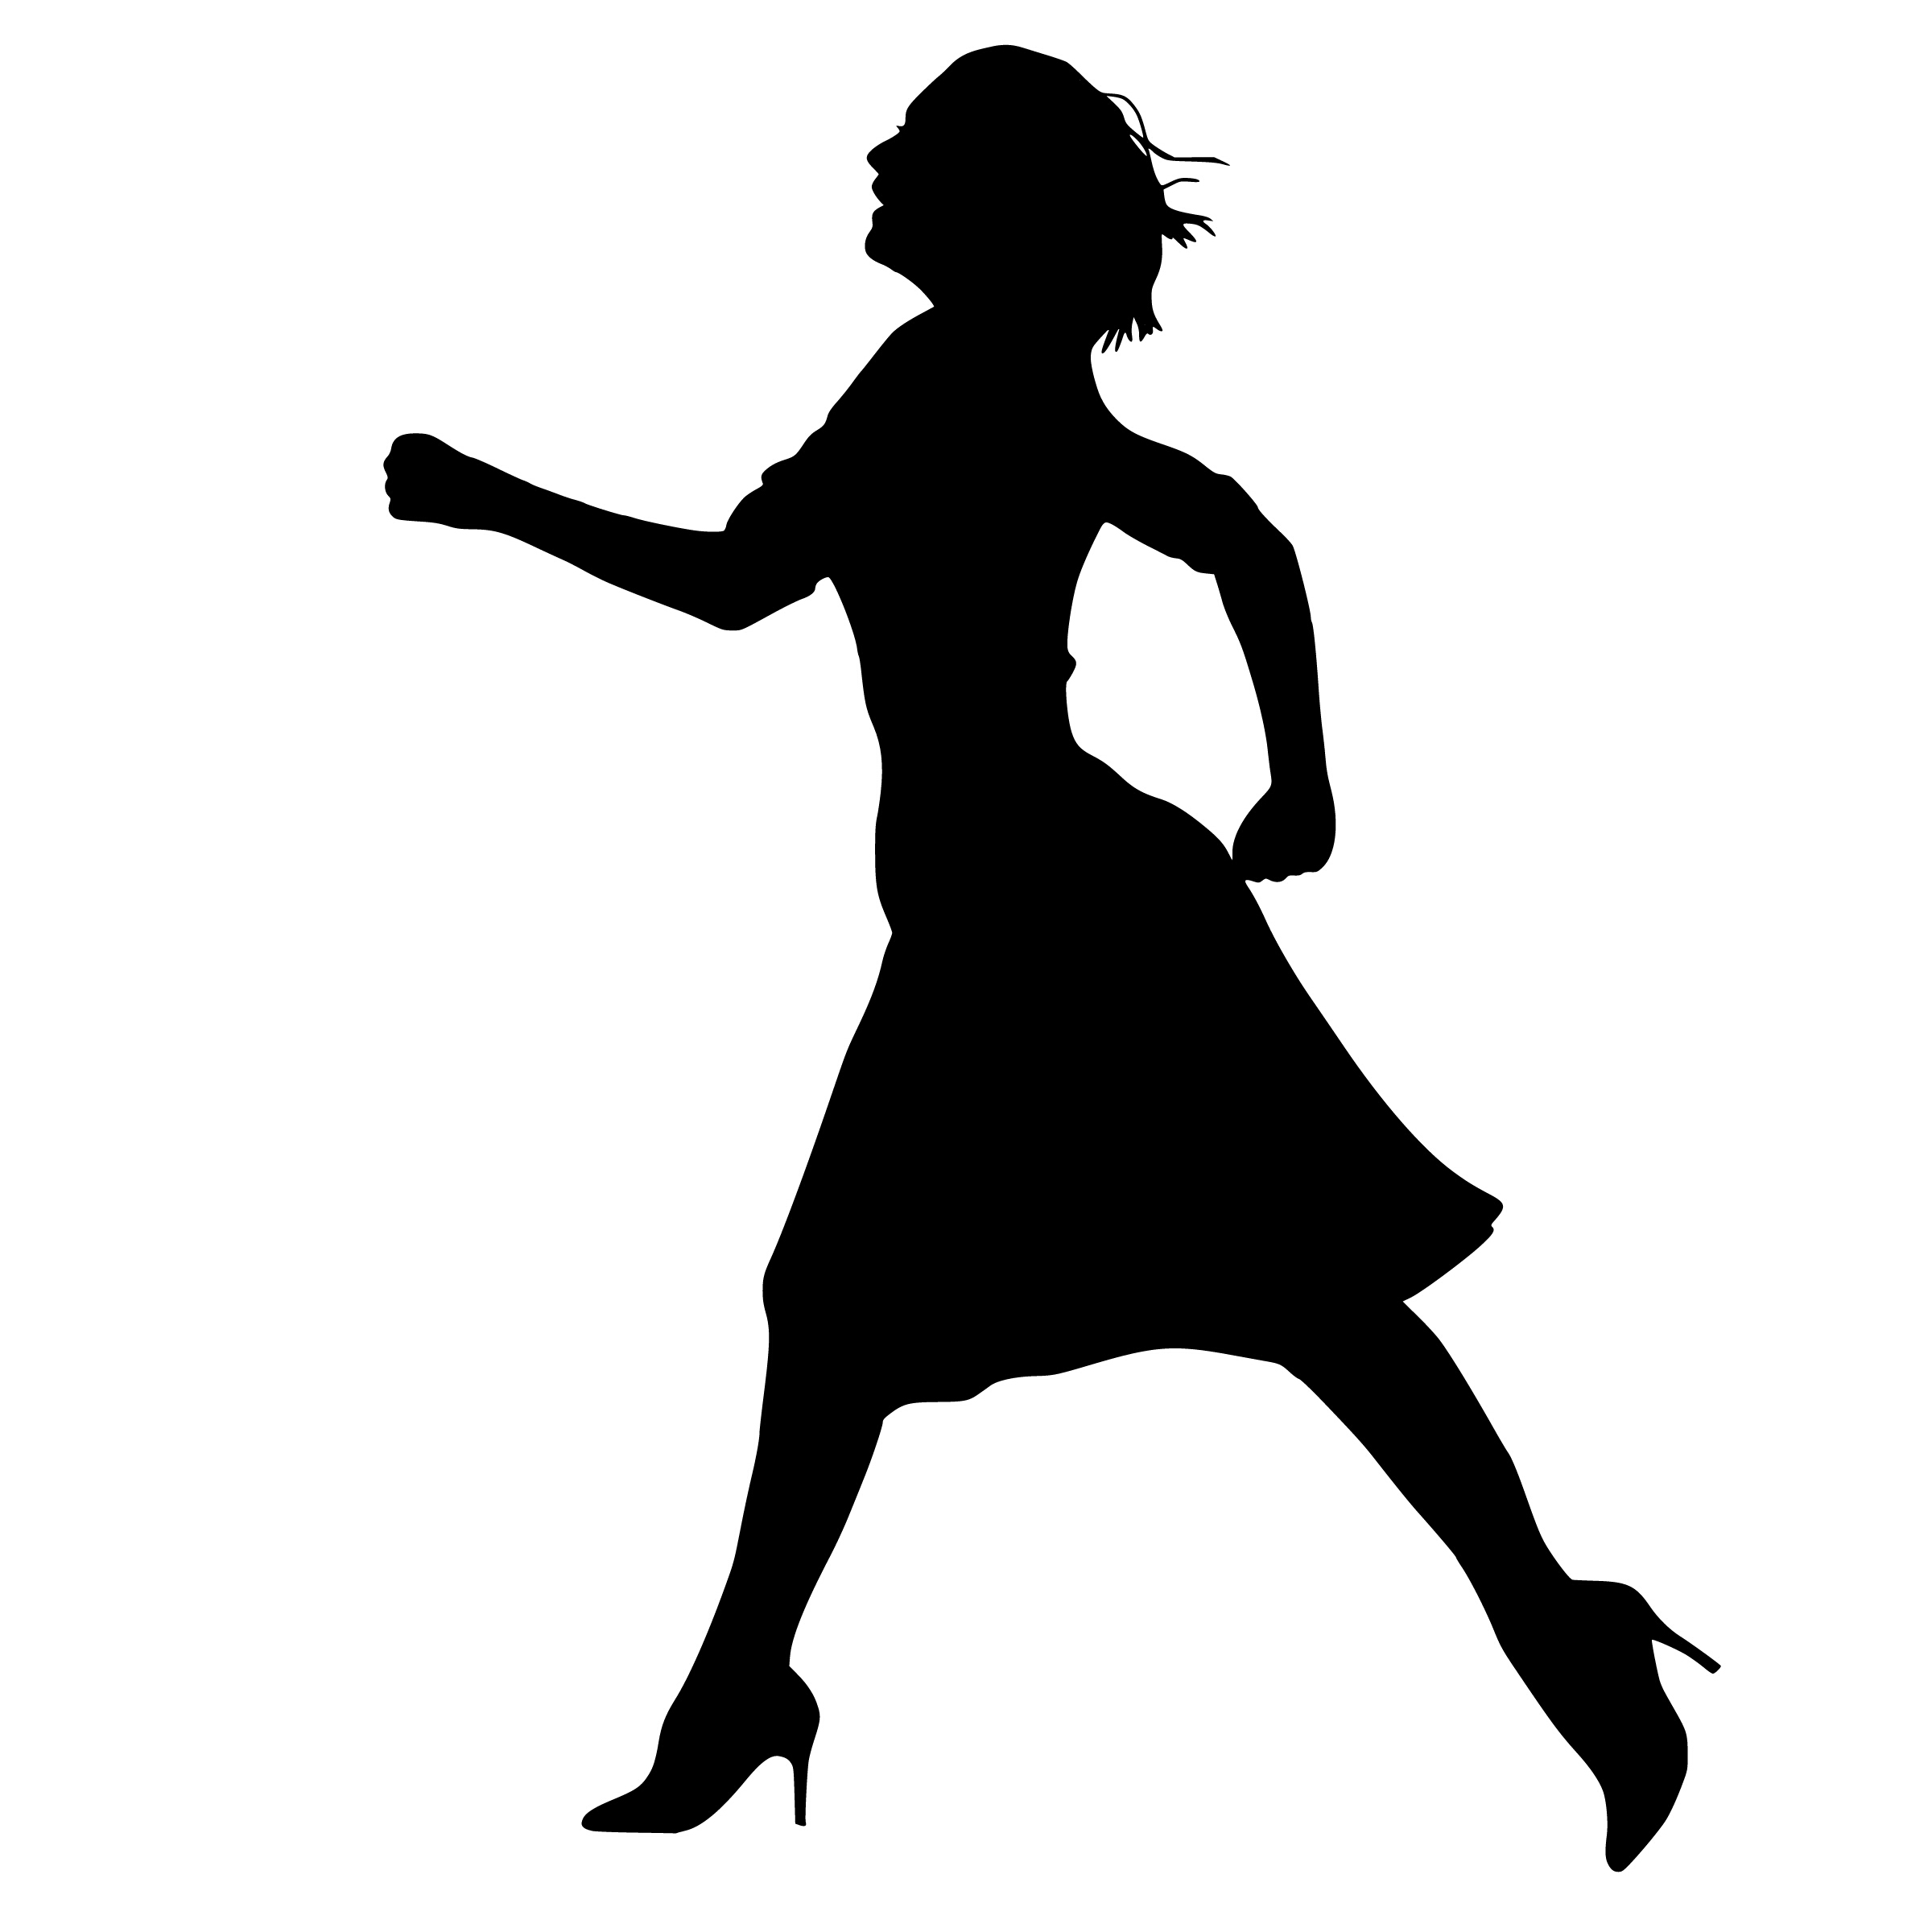
silhouette, woman, running, dress, businesswoman, fear, freedom, runaway, hurry up, going, missed, catch up, design, idea, black, footwear, black and white, joint, standing, arm, monochrome photography, line, shoe, monochrome, human behavior, clip art, graphics, recreation, performing arts